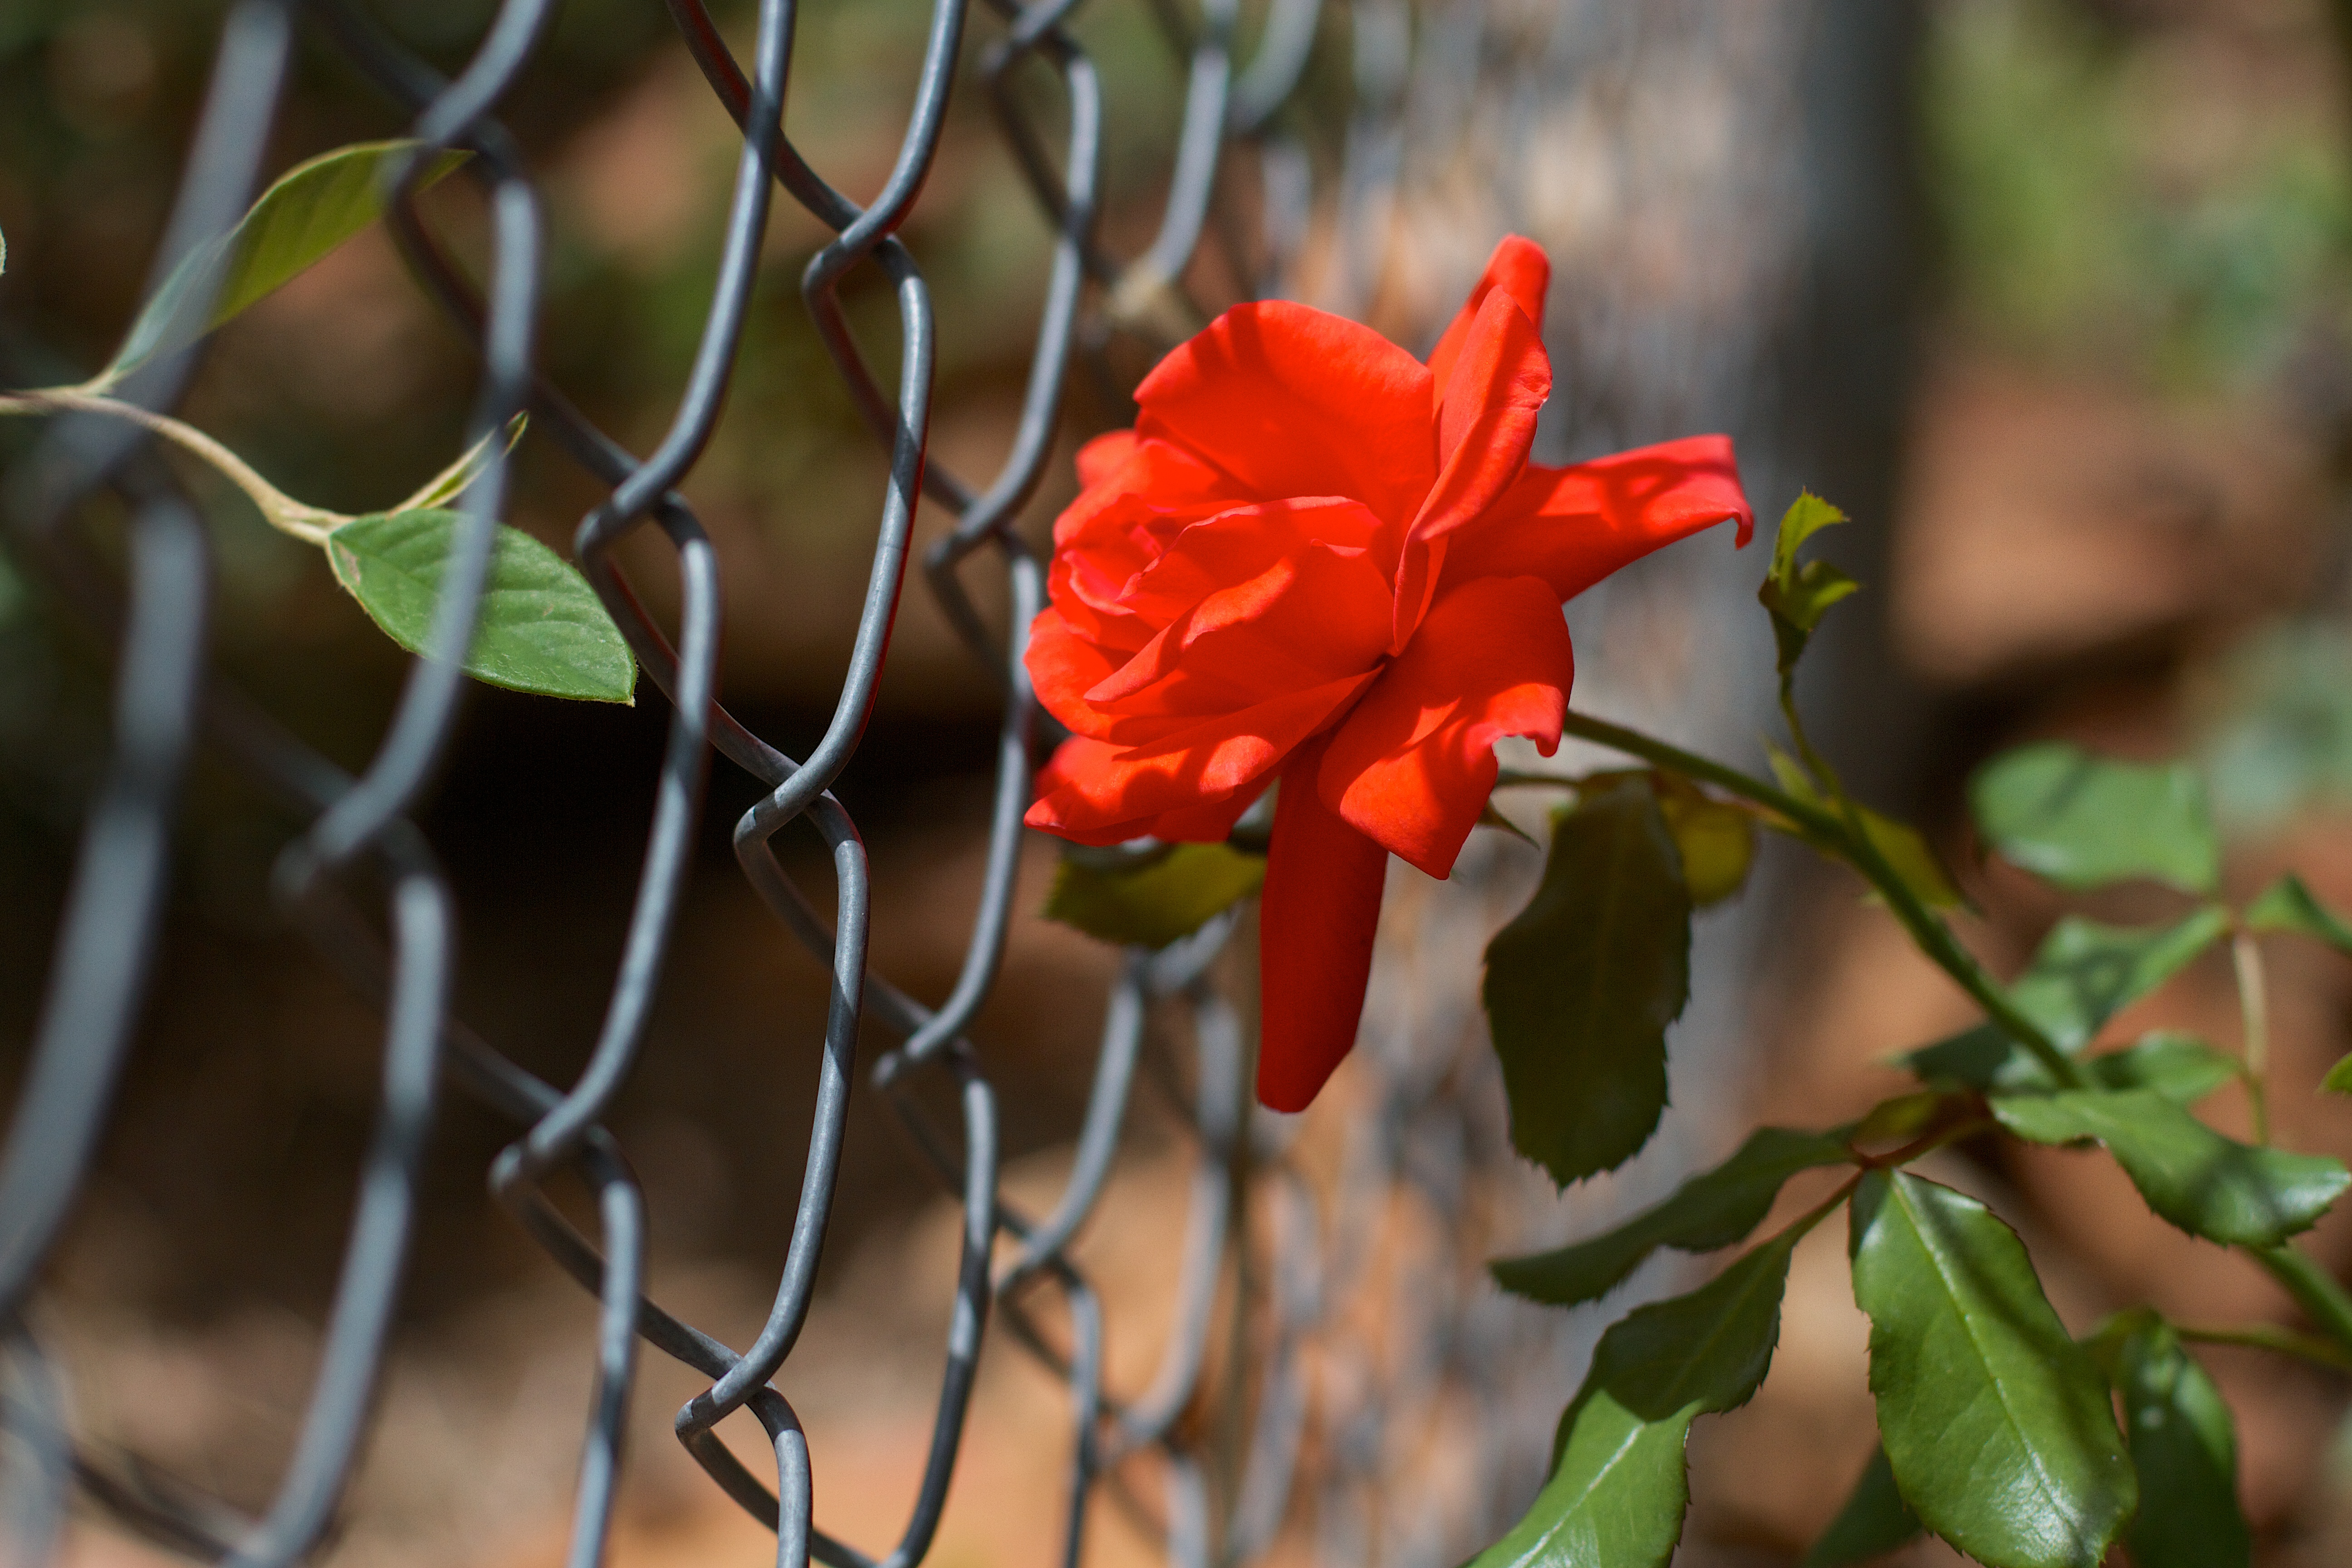
branch, blossom, fence, plant, leaf, flower, rose, botany, flora, close up, shrub, 2016366, macro photography, flowering plant, land plant